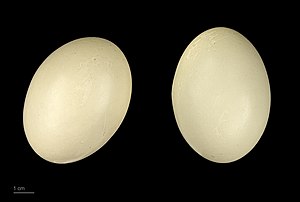
Rødhovedet and
Netta rufina
Rødhovedet and er en fugl i familien af egentlige andefugle. Arten har sin hovedudbredelse i Middelhavslandene, Rusland og Centralasien. Hannen kendes på sit røde næb og rødbrune hoved, mens hunnen er gråbrun med mørk kalot. Den forekommer i vegetationsrige søer eller brakvandsområder med klart vand, hvor den dykker efter bundplanter og smådyr eller søger sin føde i overfladen.